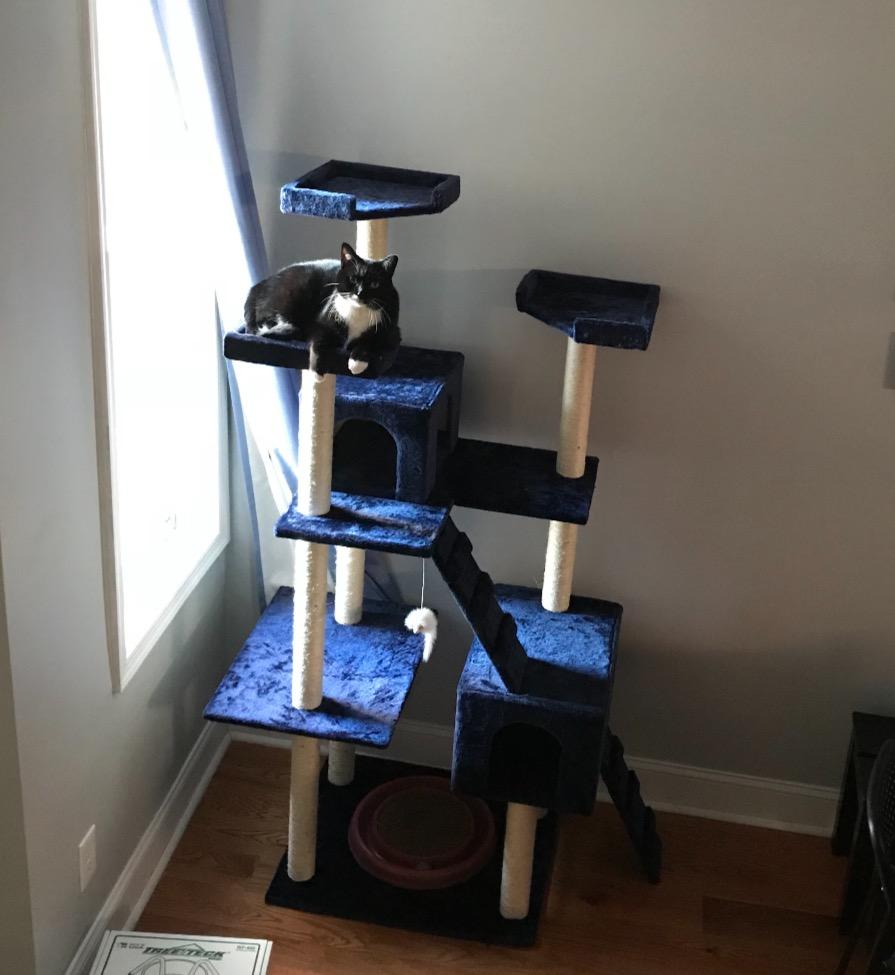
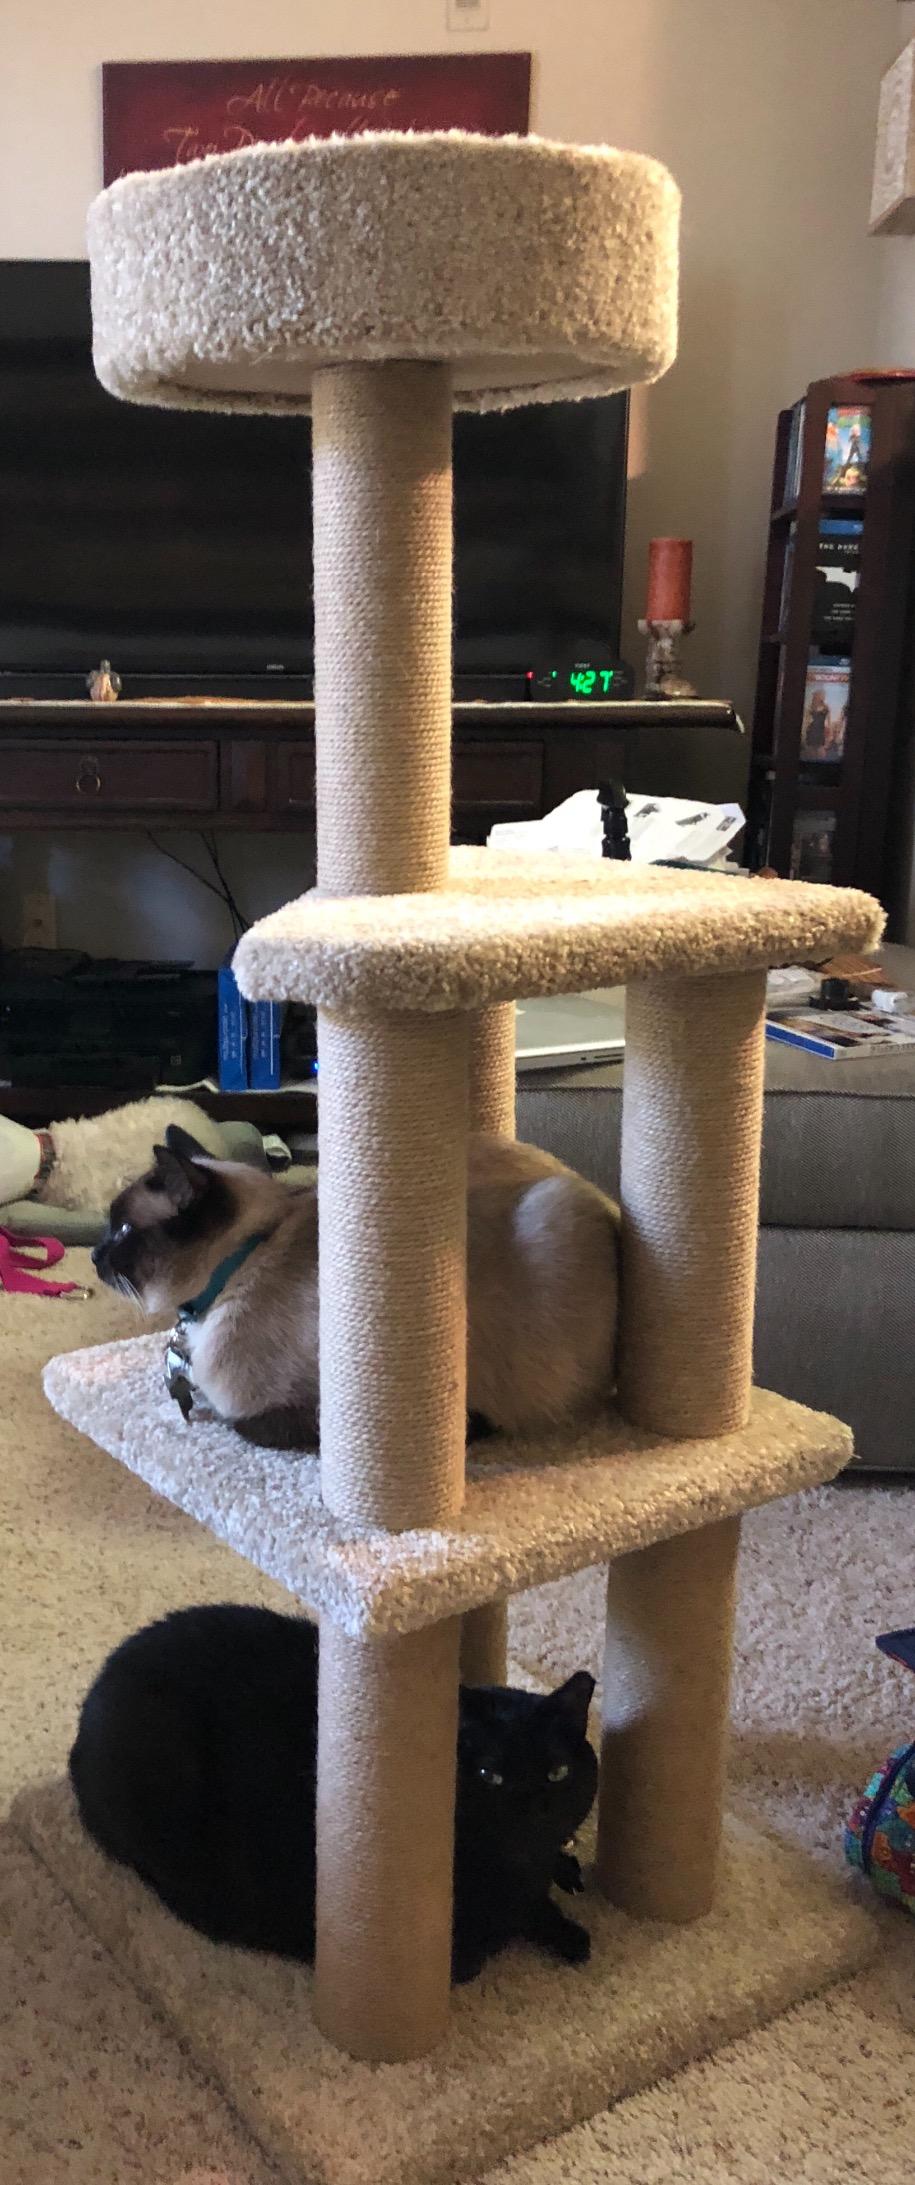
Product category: items_cat tree
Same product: no